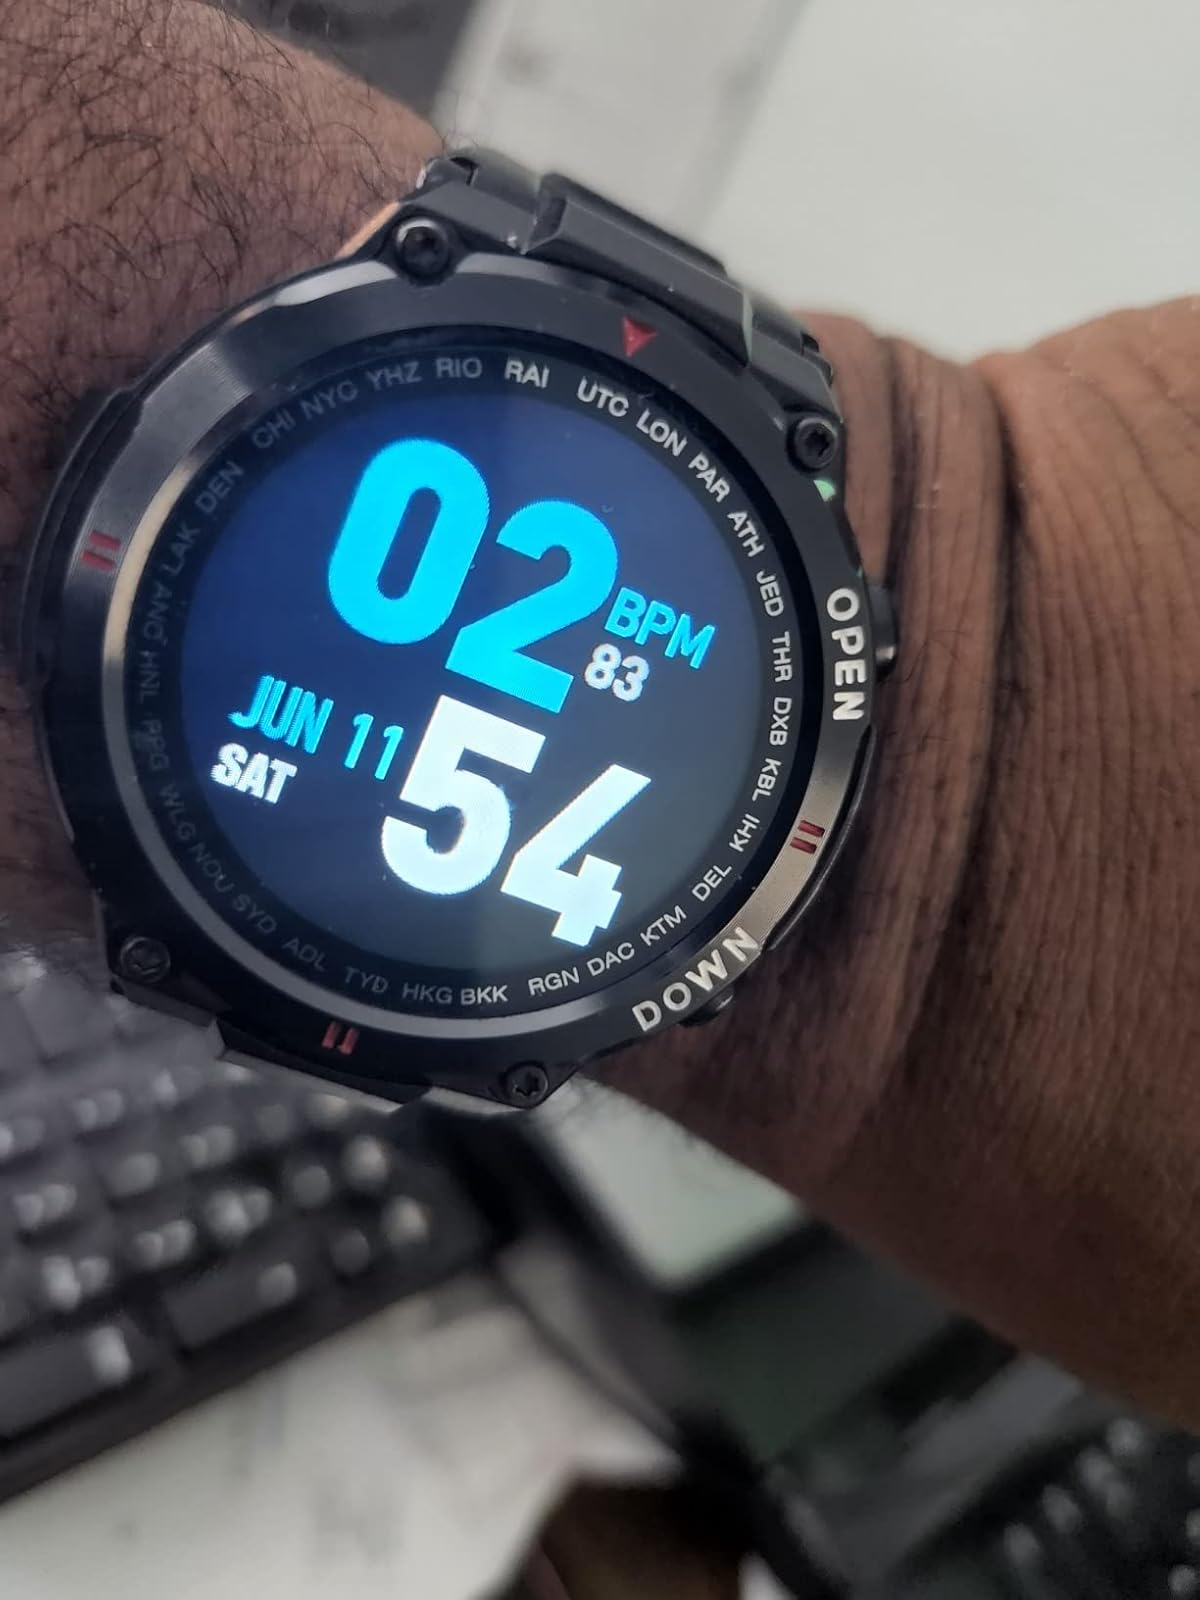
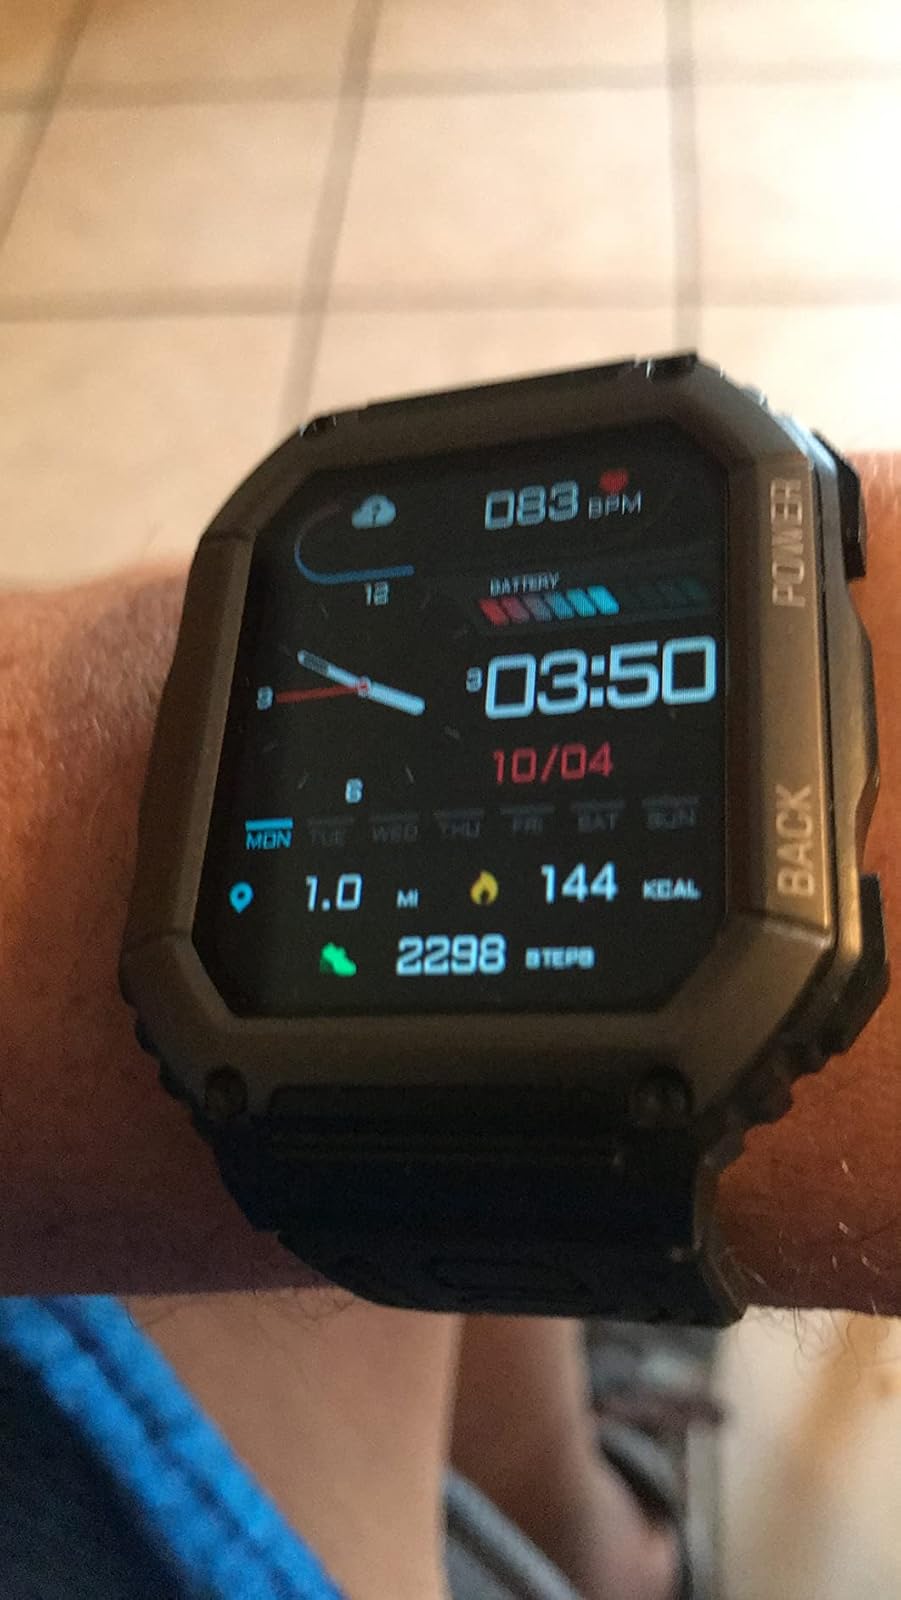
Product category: smartwatch
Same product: no